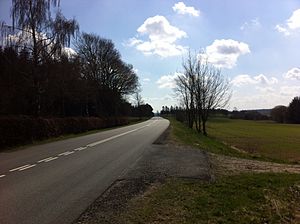
Sekundærrute 519
Sekundærrute 519 mellem Astrup og Skørping
Sekundærrute 519 mellem Astrup og Skørping set mod øst, Møldrupvej, 9510 Arden.
Sekundærrute 519 er en landevej fra Nibe til Hadsund. Undervejs passerer vejen byerne Støvring, Skørping og Astrup.